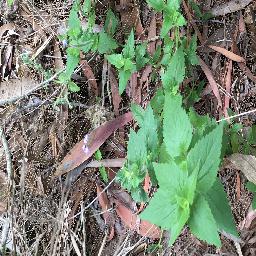
Label: siam_weed